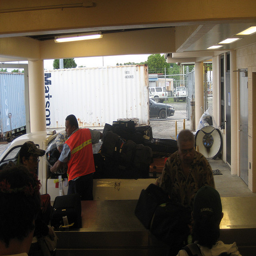
People are gathered inside of a building checkpoint.
Worker checking contents of a truck bed at checkpoint.
A man removing stuff from the back of a pick up truck.
Three men are shown taking items from different trucks.
A man wearing an orange vest. taking items from the back of a white truck.